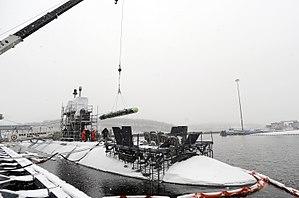
Le USS Annapolis (SSN-760) est un sous-marin nucléaire d'attaque américain de classe Los Angeles nommé d'après Annapolis au Maryland. Construit au Chantier naval Electric Boat de Groton, il a été commissionné le 11 avril 1992 et est toujours actuellement en service dans l’United States Navy.
La torpille Mark 48 dans sa version originale comme dans sa version améliorée est une torpille lourde conçue pour être lancée à partir d'un sous-marin. Elle a été conçue pour l'attaque des sous-marins à propulsion nucléaire en eau profonde ou encore des navires rapides en surface.